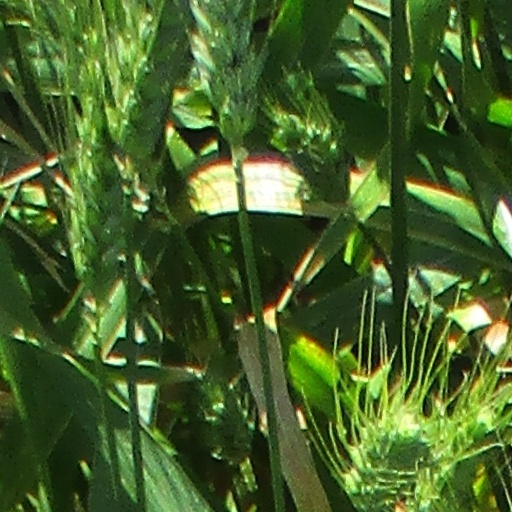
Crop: wheat